Edward Southwell, 20th Baron de Clifford

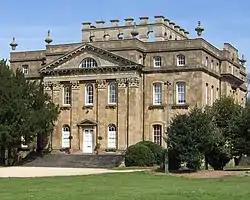
Kings Weston in Bristol.

Southwell was born on 6 June 1738 as the only son and heir of Lady Katherine Watson and Edward Southwell Jr. (1705–1755). His father and grandfather had both served as Principal Secretary of State for Ireland.